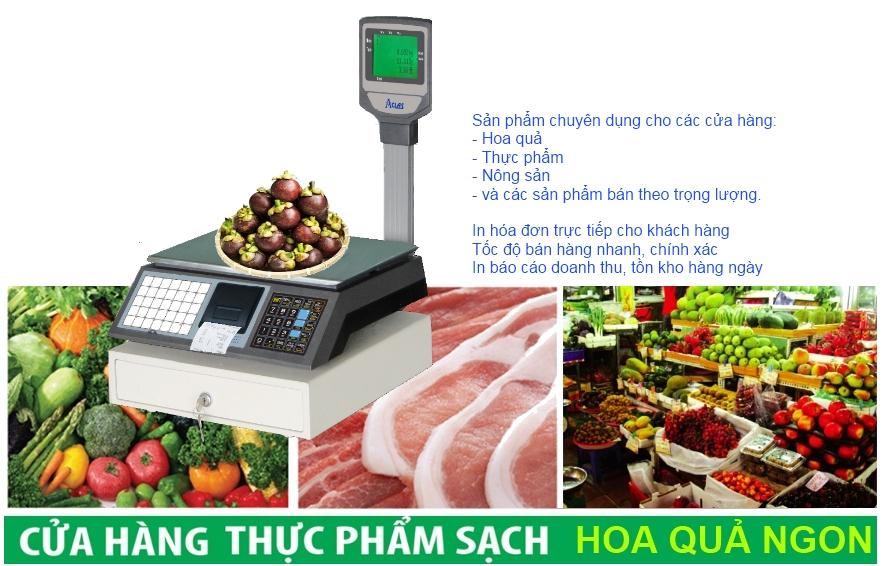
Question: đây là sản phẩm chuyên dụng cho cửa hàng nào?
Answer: cho các cửa hàng hoa quả, thực phẩm, nông sản và các sản phẩm bán theo trọng lượng